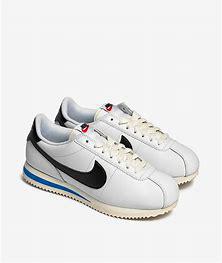
Brand: Nike
Model: Cortez